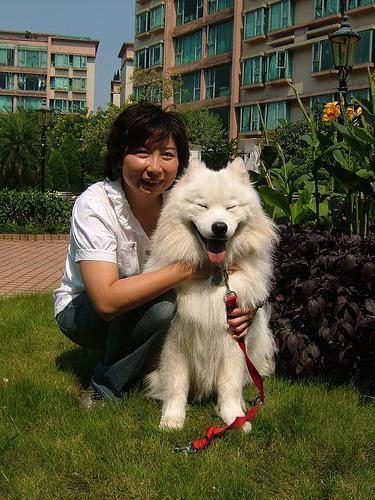
samoyed